226th Rifle Division

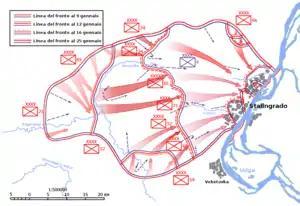
Operation Ring. Note position of 66th Army.

As Operation Uranus began on November 19 the division remained in its former positions, now in the first echelon of 66th Army. The Army did not have an active role in the offensive, but was expected to tie down enemy forces through local attacks and raids to prevent them shifting westward to where the penetration was to take place.